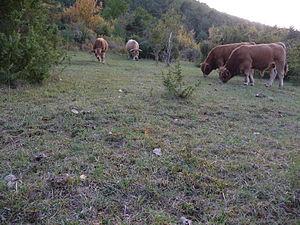
Veaux broutards aubrac(lait+herbe/9 mois)sur du causse.Aveyron sud. Massif central. France
"Un broutard est un jeune bovin ou un jeune ovin de race à viande, qui se nourrit de lait maternel et d'herbe dans les pâturages jusqu'à son sevrage. Pour les femelles, on emploie également le terme ""broutarde"".
Le pastoralisme est l'élevage extensif pratiqué sur des pâturages et des parcours, ainsi que la relation interdépendante entre les éleveurs, leurs troupeaux et les milieux exploités. Cette relation débute il y a environ 10 000 ans avec la domestication de certains mammifères herbivores communautaires.
Un causse est un plateau karstique fortement érodé caractéristique des auréoles sédimentaires du sud et de l'ouest du Massif central français et dont les habitants sont dénommés caussenards. Ce toponyme orographique, au sens agraire et paysager, provient de l'occitan.